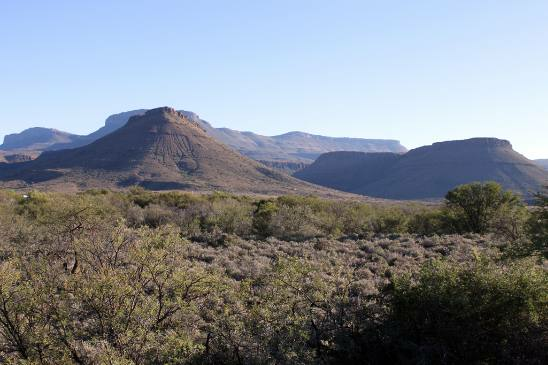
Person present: No